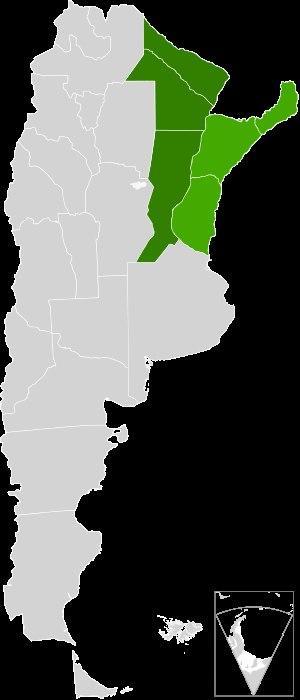
En Argentine, il est d’usage d’appeler Litoral un ensemble de six provinces sises sur le rivage des grands fleuves qui forment le bassin du Río de la Plata, soit essentiellement les fleuves Uruguay et Paraná. Il s’agit des provinces de Misiones, de Corrientes, d’Entre Ríos, du Chaco, de Formosa et de Santa Fe ; en font partie également les îles du delta du Paraná. Anciennement, cette région historique et culturelle comprenait en outre le territoire des actuels Uruguay et Paraguay, jusqu’à ce que l’Argentine reconnût l’indépendance de ces deux pays. Phytogéographiquement, le Litoral appartient à la zone des selves de la région phytogéographique paranéenne, lesquelles selves se transforment vers la partie sud et centrale du Litoral en savanes et forêts xérophiles.